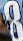
Number: 8